Ratheesan Yoganathan

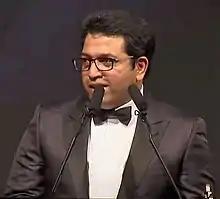
Yoganathan speaks at The Asian Awards in 2019

Ratheesan Yoganathan (born 6 December 1975) is a British entrepreneur who, with Rasiah Ranjith Leon and Baskaran Kandiah, is best known as the co-founder of Lebara Group. On 10 August 2012 he took on the role of ex-chairman of Lebara Group and returned as CEO in March 2014. He owns about one third of the company's stock. He read aeronautical engineering at Kingston University.